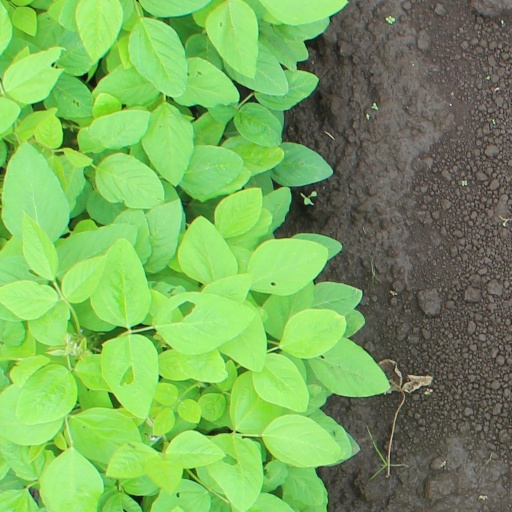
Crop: soybean